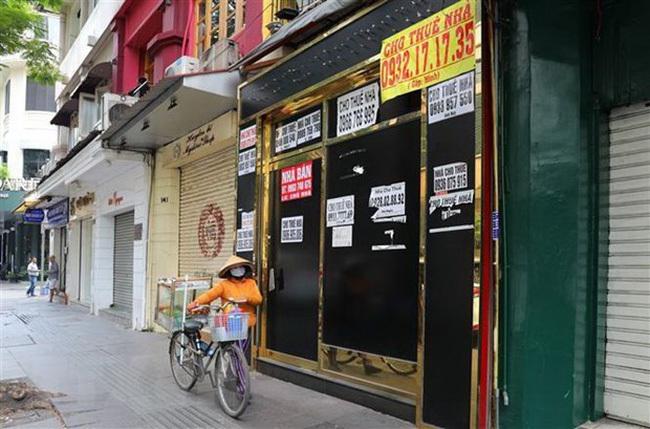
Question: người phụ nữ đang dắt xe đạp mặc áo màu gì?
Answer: người phụ nữ dắt xe đạp mặc áo màu cam